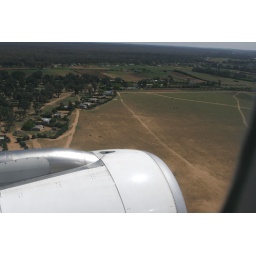
the goat pasture we fly over seconds before landing